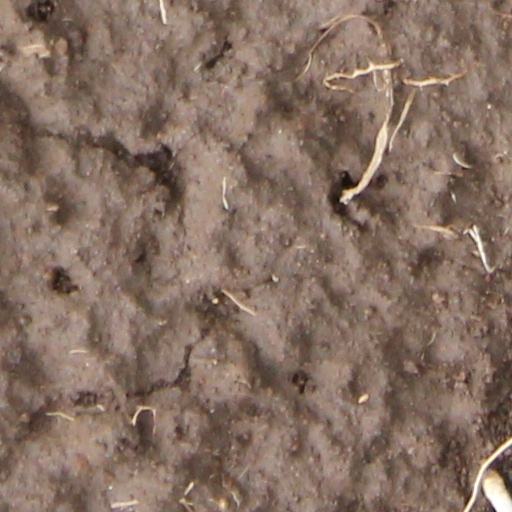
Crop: wheat